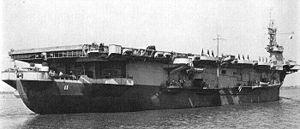
Les porte-avions d'escorte de la marine américaine ont joué un rôle important lors de la Seconde Guerre mondiale en participant à la victoire alliée sur les sous-marins allemands, pendant la Bataille de l'Atlantique et en apportant un appui aérien indispensable lors d' opérations amphibies majeures, tant en Europe que sur le théâtre du Pacifique. Ils ont également joué un rôle moins connu mais tout aussi indispensable en soulageant les porte-avions d'escadre des missions de formation des pilotes, de protection des convois logistiques dans le Pacifique et de transport d'aviation.
La Seattle-Tacoma Shipbuilding Corporation était une société américaine de construction navale marchande et de guerre pendant la Seconde Guerre mondiale.
L'USS Card est un porte-avions d'escorte de classe Bogue construit pour la Marine américaine pendant la Seconde Guerre mondiale. Sa quille est posée le 27 octobre 1941 comme cargo de Type C-3. Acquis par la United States Maritime Commission pendant sa construction, il est converti en porte-avions d'escorte.